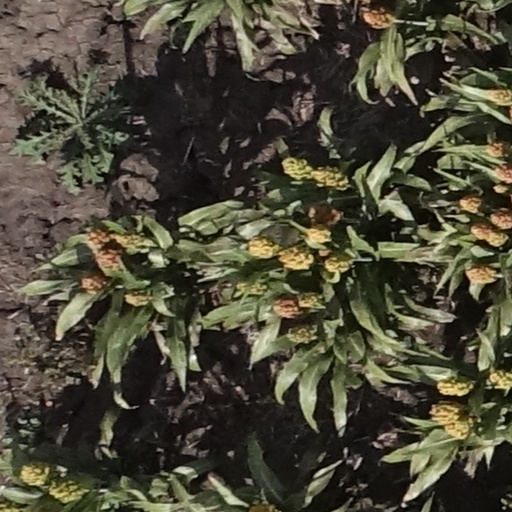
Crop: sorghum